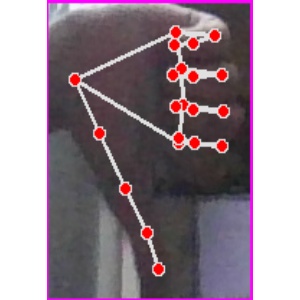
अक्षर: फ